Snell Isle

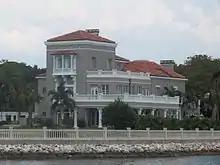
Snell's residence on the Isle

Snell Isle is a neighborhood in St. Petersburg, Florida, United States that centers on Snell Isle Boulevard. The street is named after local developer C. Perry Snell (1869–1942), a Kentucky druggist who moved to St. Petersburg in 1900 and began buying properties he developed into upscale residential neighborhoods, commercial buildings, and public parks. He was the driving force behind the creation and emergence of the Snell Isle neighborhood in the 1920s. According to an article in "Tampa Bay Magazine,"